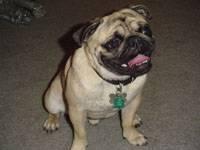
Breed: pug